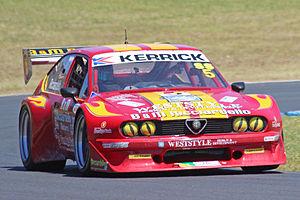
L'Alfetta GT pour Gran Turismo est une voiture de type coupé sportif produite par le constructeur italien Alfa Romeo entre 1974 et 1987.